16-Love

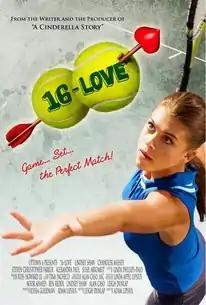
Official poster

16-Love is a 2012 American romantic comedy film directed by Adam Lipsius, written by Leigh Dunlap, and starring Lindsey Shaw, Chandler Massey, Keith Coulouris, Lindsey Black, and Susie Abromeit. Produced by Ilyssa Goodman, and Adam Lipsius, the story centers on a 16-year-old female tennis prodigy who while sidelined by injury discovers the normal teenage life she has missed out on, including falling in love. It was released on January 20, 2012 in the United States.